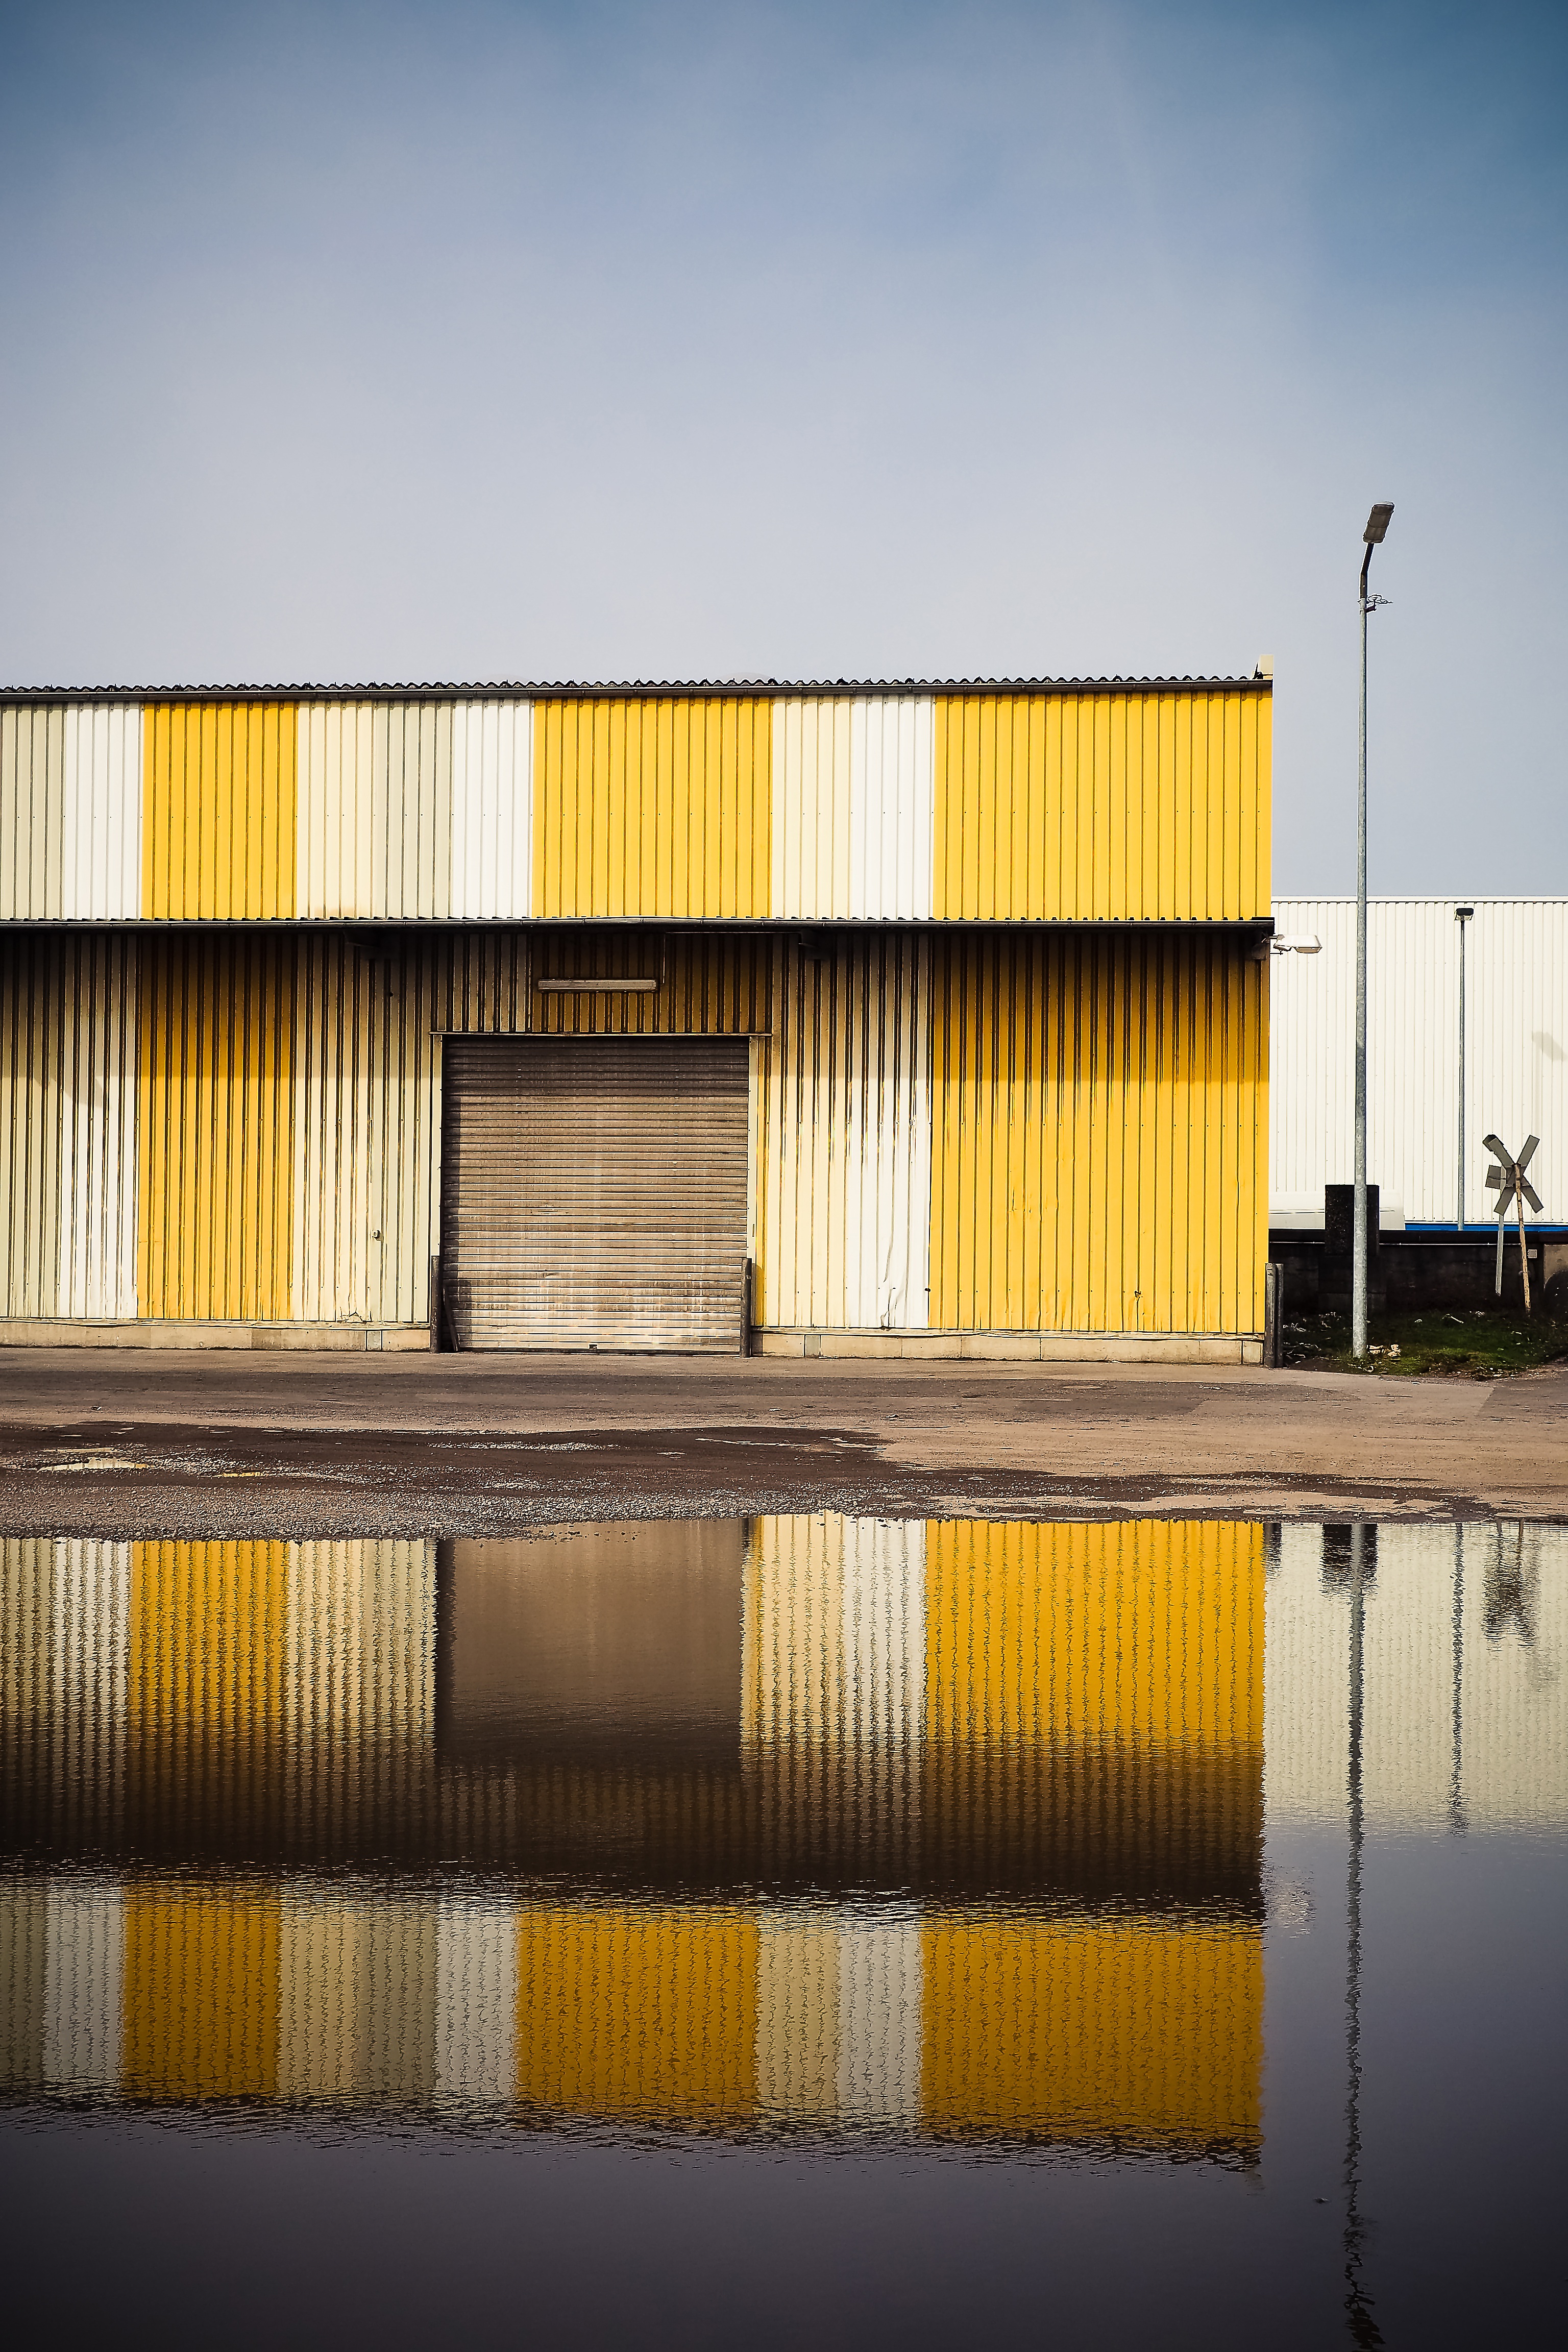
water, light, architecture, structure, wood, sunlight, city, urban, bleak, line, reflection, puddle, color, facade, industry, professional, port, yellow, lonely, envelope, warehouse, design, symmetry, stock, shape, leave, mirroring, depot, harbour area, goods depot, dusseldorf, inland port, window covering